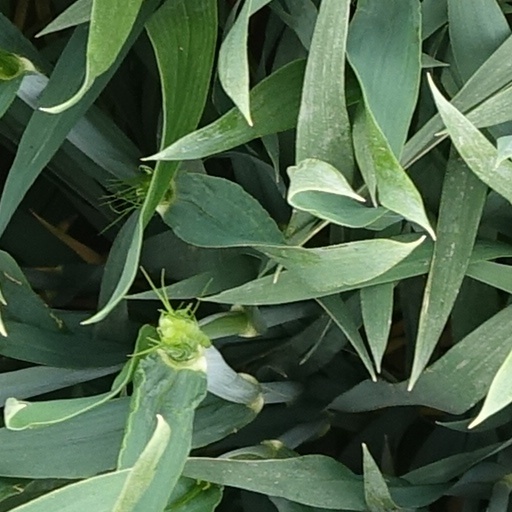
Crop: wheat